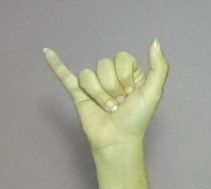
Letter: ya